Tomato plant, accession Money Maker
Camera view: vertical (180 deg); turntable rotation: 30 degrees
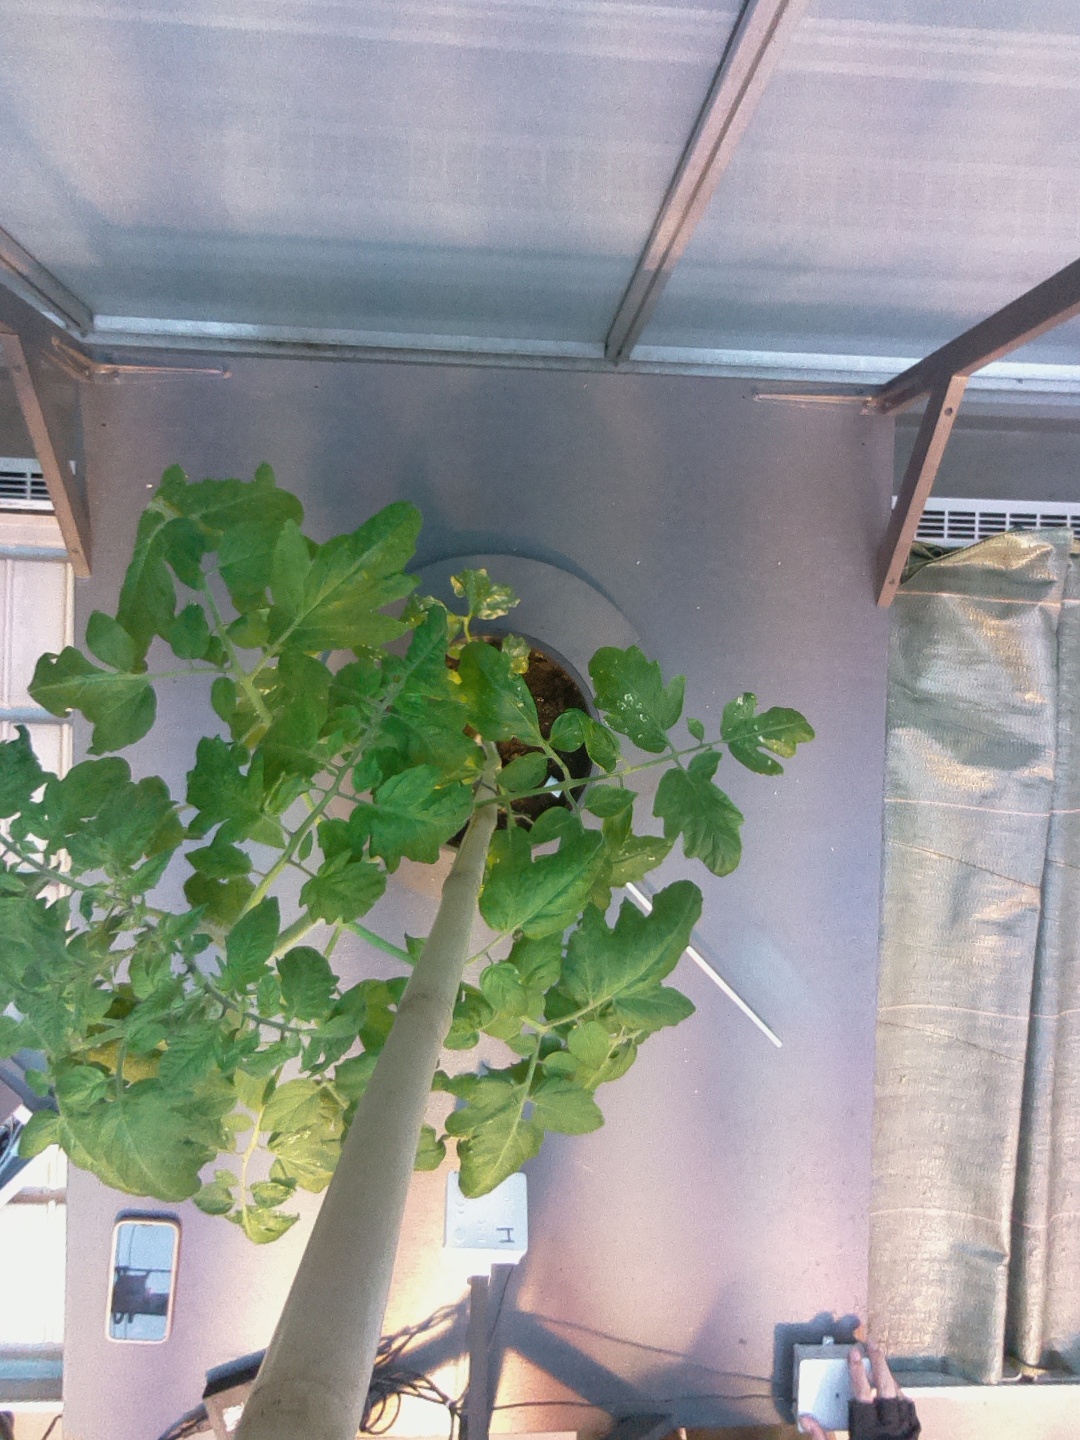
BBCH growth stage 53: 3 inflorescences visible